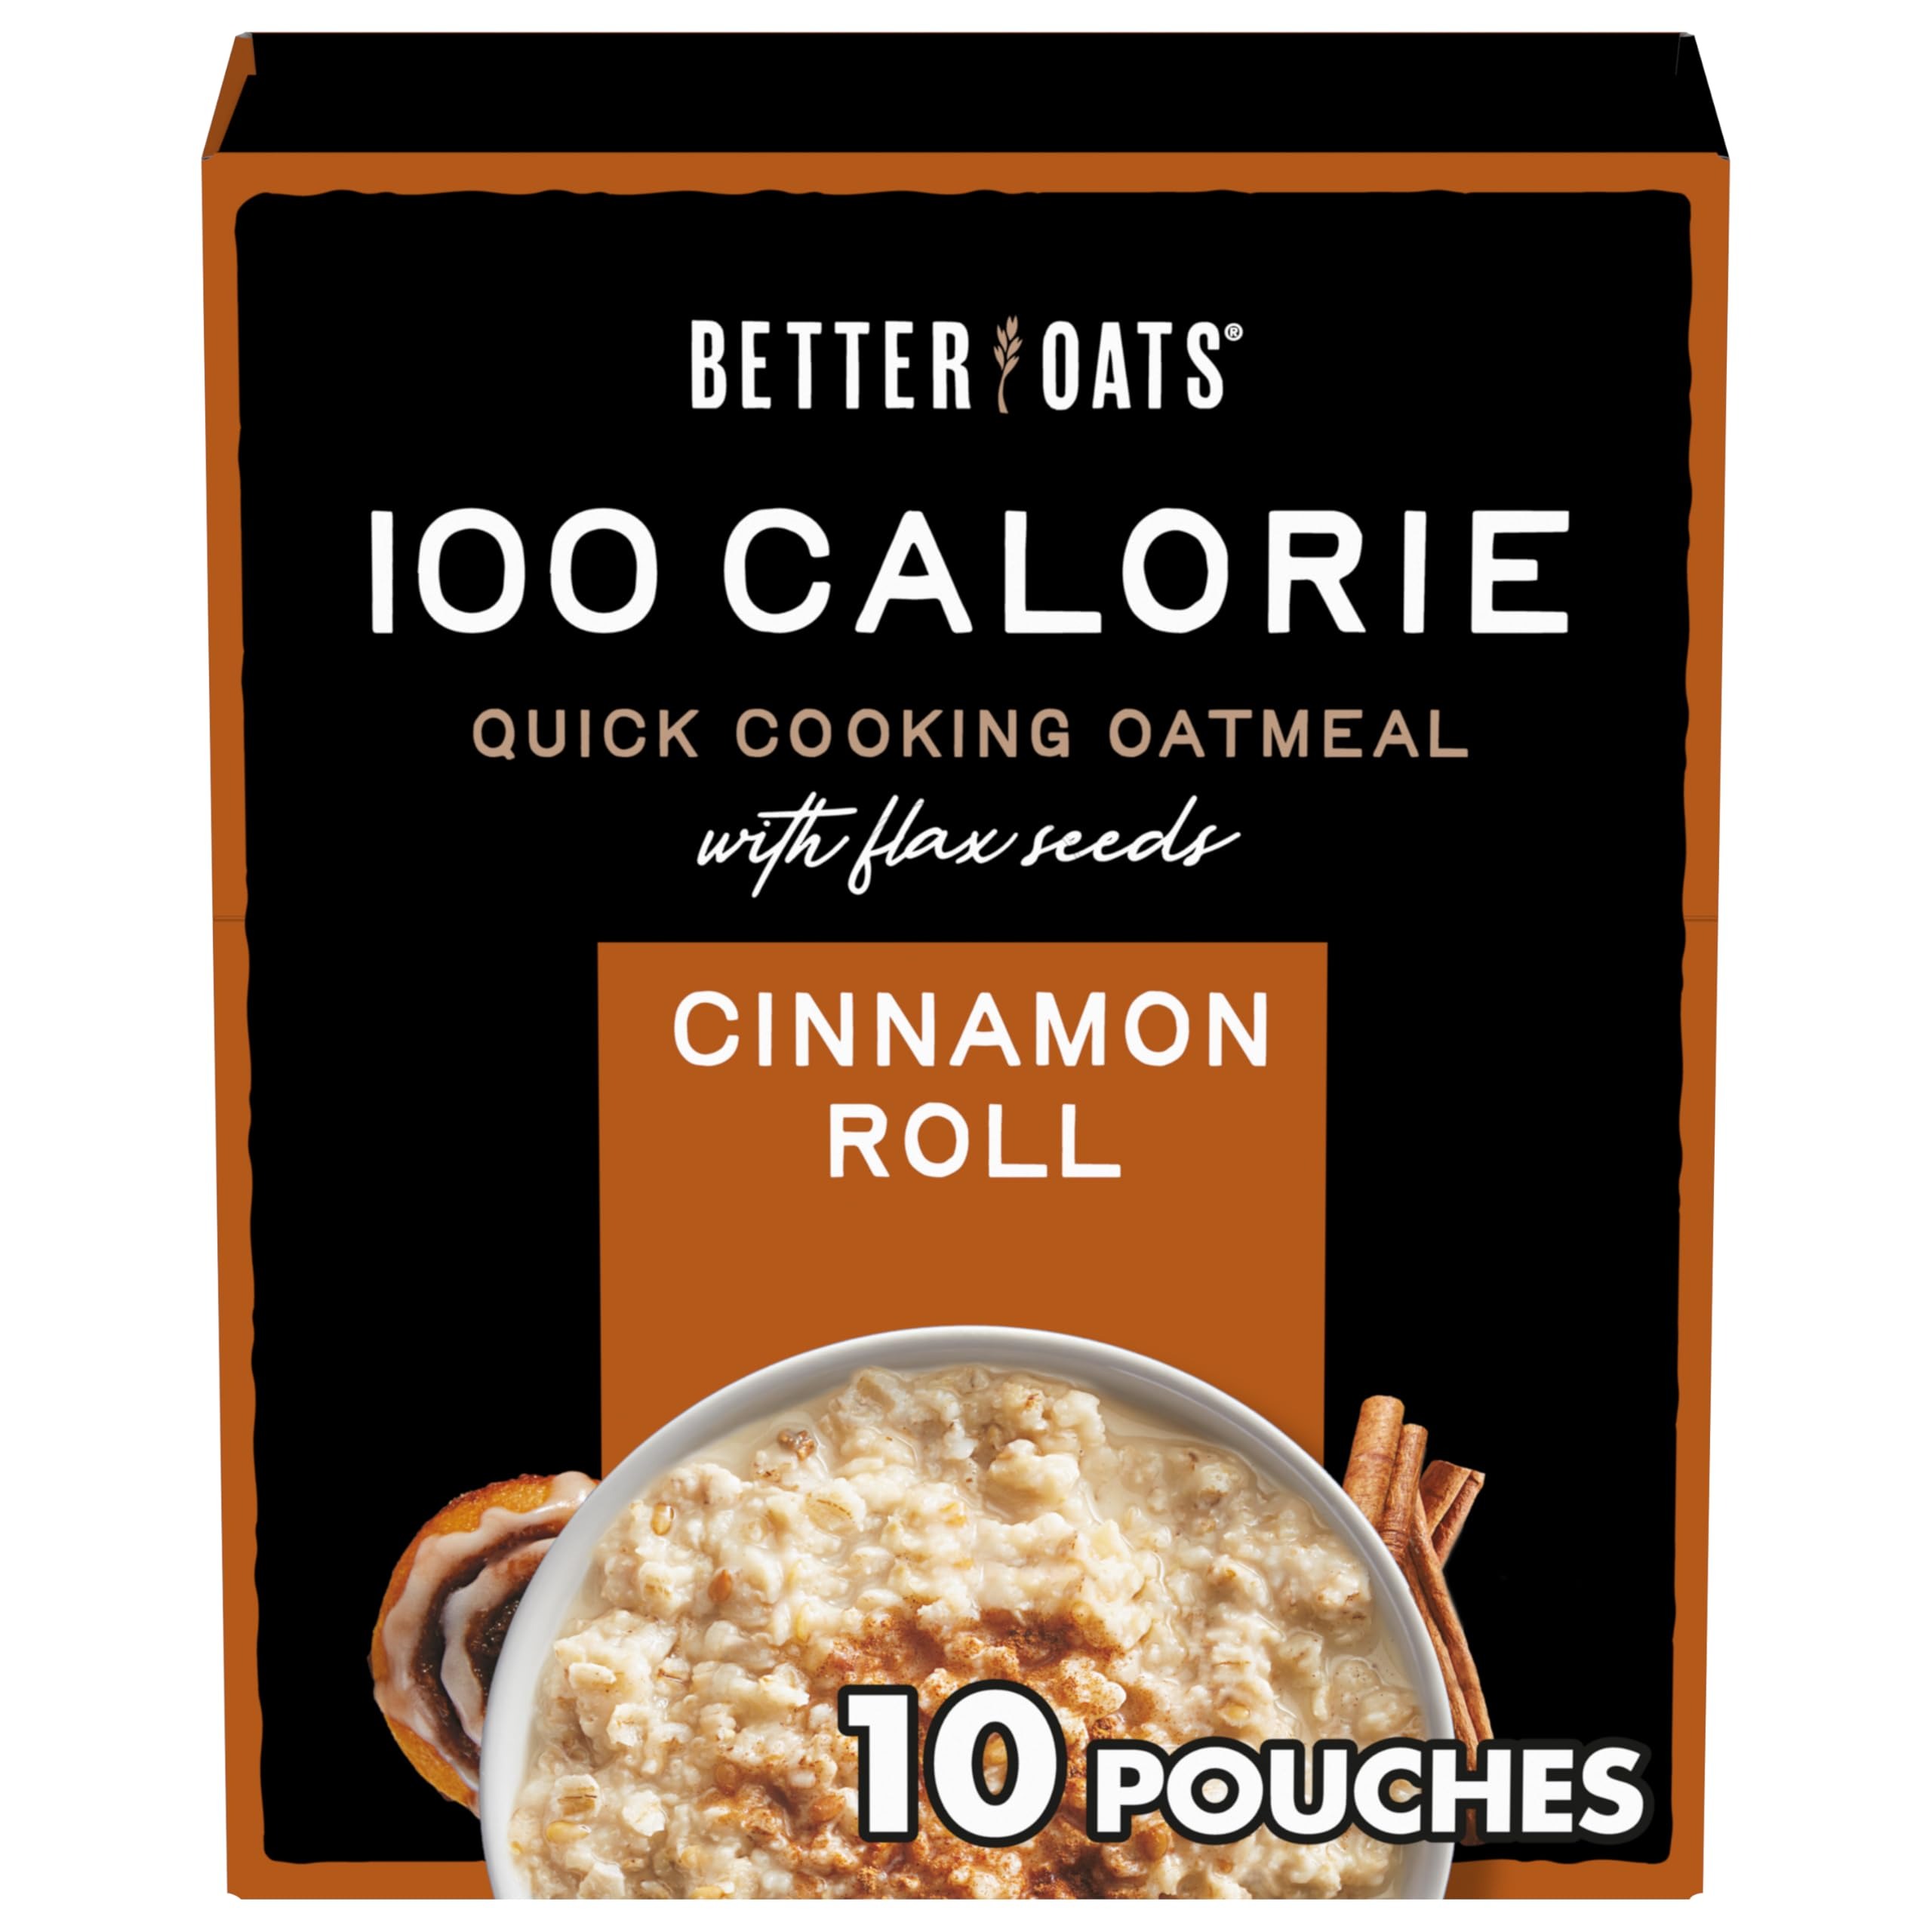
Item Name: Better Oats 100 Calorie Cinnamon Roll Oatmeal Packets, 100 Calorie Oatmeal Pouches with Cinnamon Roll Flavor, 90 Second Instant Oatmeal with Flax Seeds and Rolled Oats, 9.8 Ounce
Bullet Point 1: Includes pack of six (6), 10 pouch boxes of Better Oats 100 Calorie Cinnamon Roll Oatmeal with Flax Seeds
Bullet Point 2: Better Oats cinnamon oatmeal delivers quality you can taste and each packet contains 100 calories so you can feel good about what you eat
Bullet Point 3: These quick oatmeal pouches contain a delicious combination of rolled oats mixed with flax seeds and rich cinnamon roll flavor
Bullet Point 4: This quick cooking oatmeal conveniently cooks a bowl of hot cereal in 90 seconds and includes an easy to read liquid measuring line in each pouch
Bullet Point 5: Add fresh berries or a handful of nuts to this quick oatmeal to add a bit of crunchy texture to your morning bowl of hot cereal
Value: 58.8
Unit: Ounce

Price: 4.99